Paolo Salvati

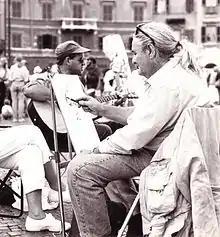
A photograph depicting Italian xpressionist painter Paolo Salvati while painting in Piazza Navona

Paolo Salvati was born in Rome on 22 February 1939, in a house on Via Labicana. Expressionist painter, from 1967 exhibited a series of works in oil on canvas throughout cities in Sardinia such as Cagliari, Oristano, Bosa, Ghilarza, Paulilatino until 1969. Since 1970 he participated in exhibitions of plastic and figurative art in the church Trinità dei Monti and in Galleria Colonna renamed Galleria Alberto Sordi in Rome.